Florida Keys

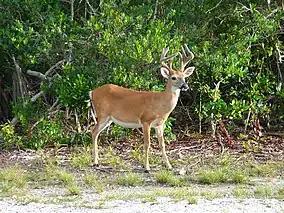
A male Key Deer on No Name Key in the lower Keys

The Florida Keys have distinctive plant and animals species, some found nowhere else in the United States, as the Keys define the northern extent of their ranges. The climate also allows many imported plants to thrive. Some exotic species which arrived as landscape plants now invade and threaten natural areas.